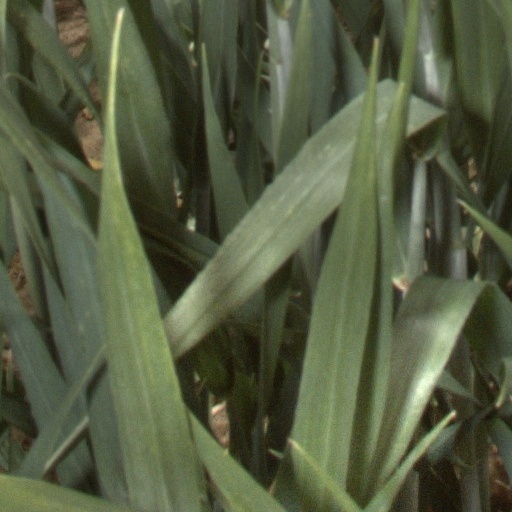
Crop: wheat